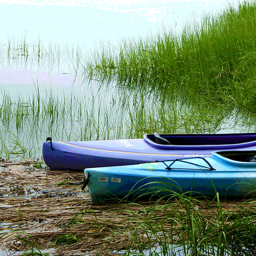
blue and purple kayaks at the edge of a salt marsh